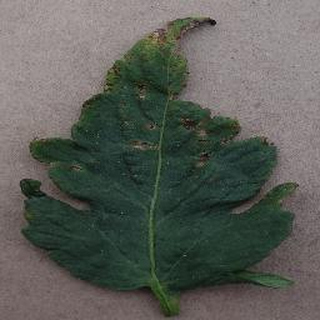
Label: tomato_bacterial_spot